Bernhard Pollini

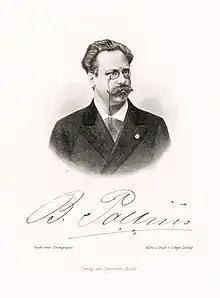

Bernhard Pollini, real name Baruch Pohl, (16 December 1838 – 26 November 1897) was a German operatic tenor, and opera director.